Willsbridge

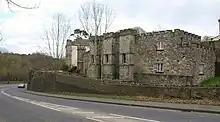
Willsbridge Castle

Willsbridge is a village in the unitary authority of South Gloucestershire, England, located on the outskirts of Bristol. Willsbridge Castle, situated on a prominent hillside site, was built around 1730, with crenellations added in the nineteenth century.